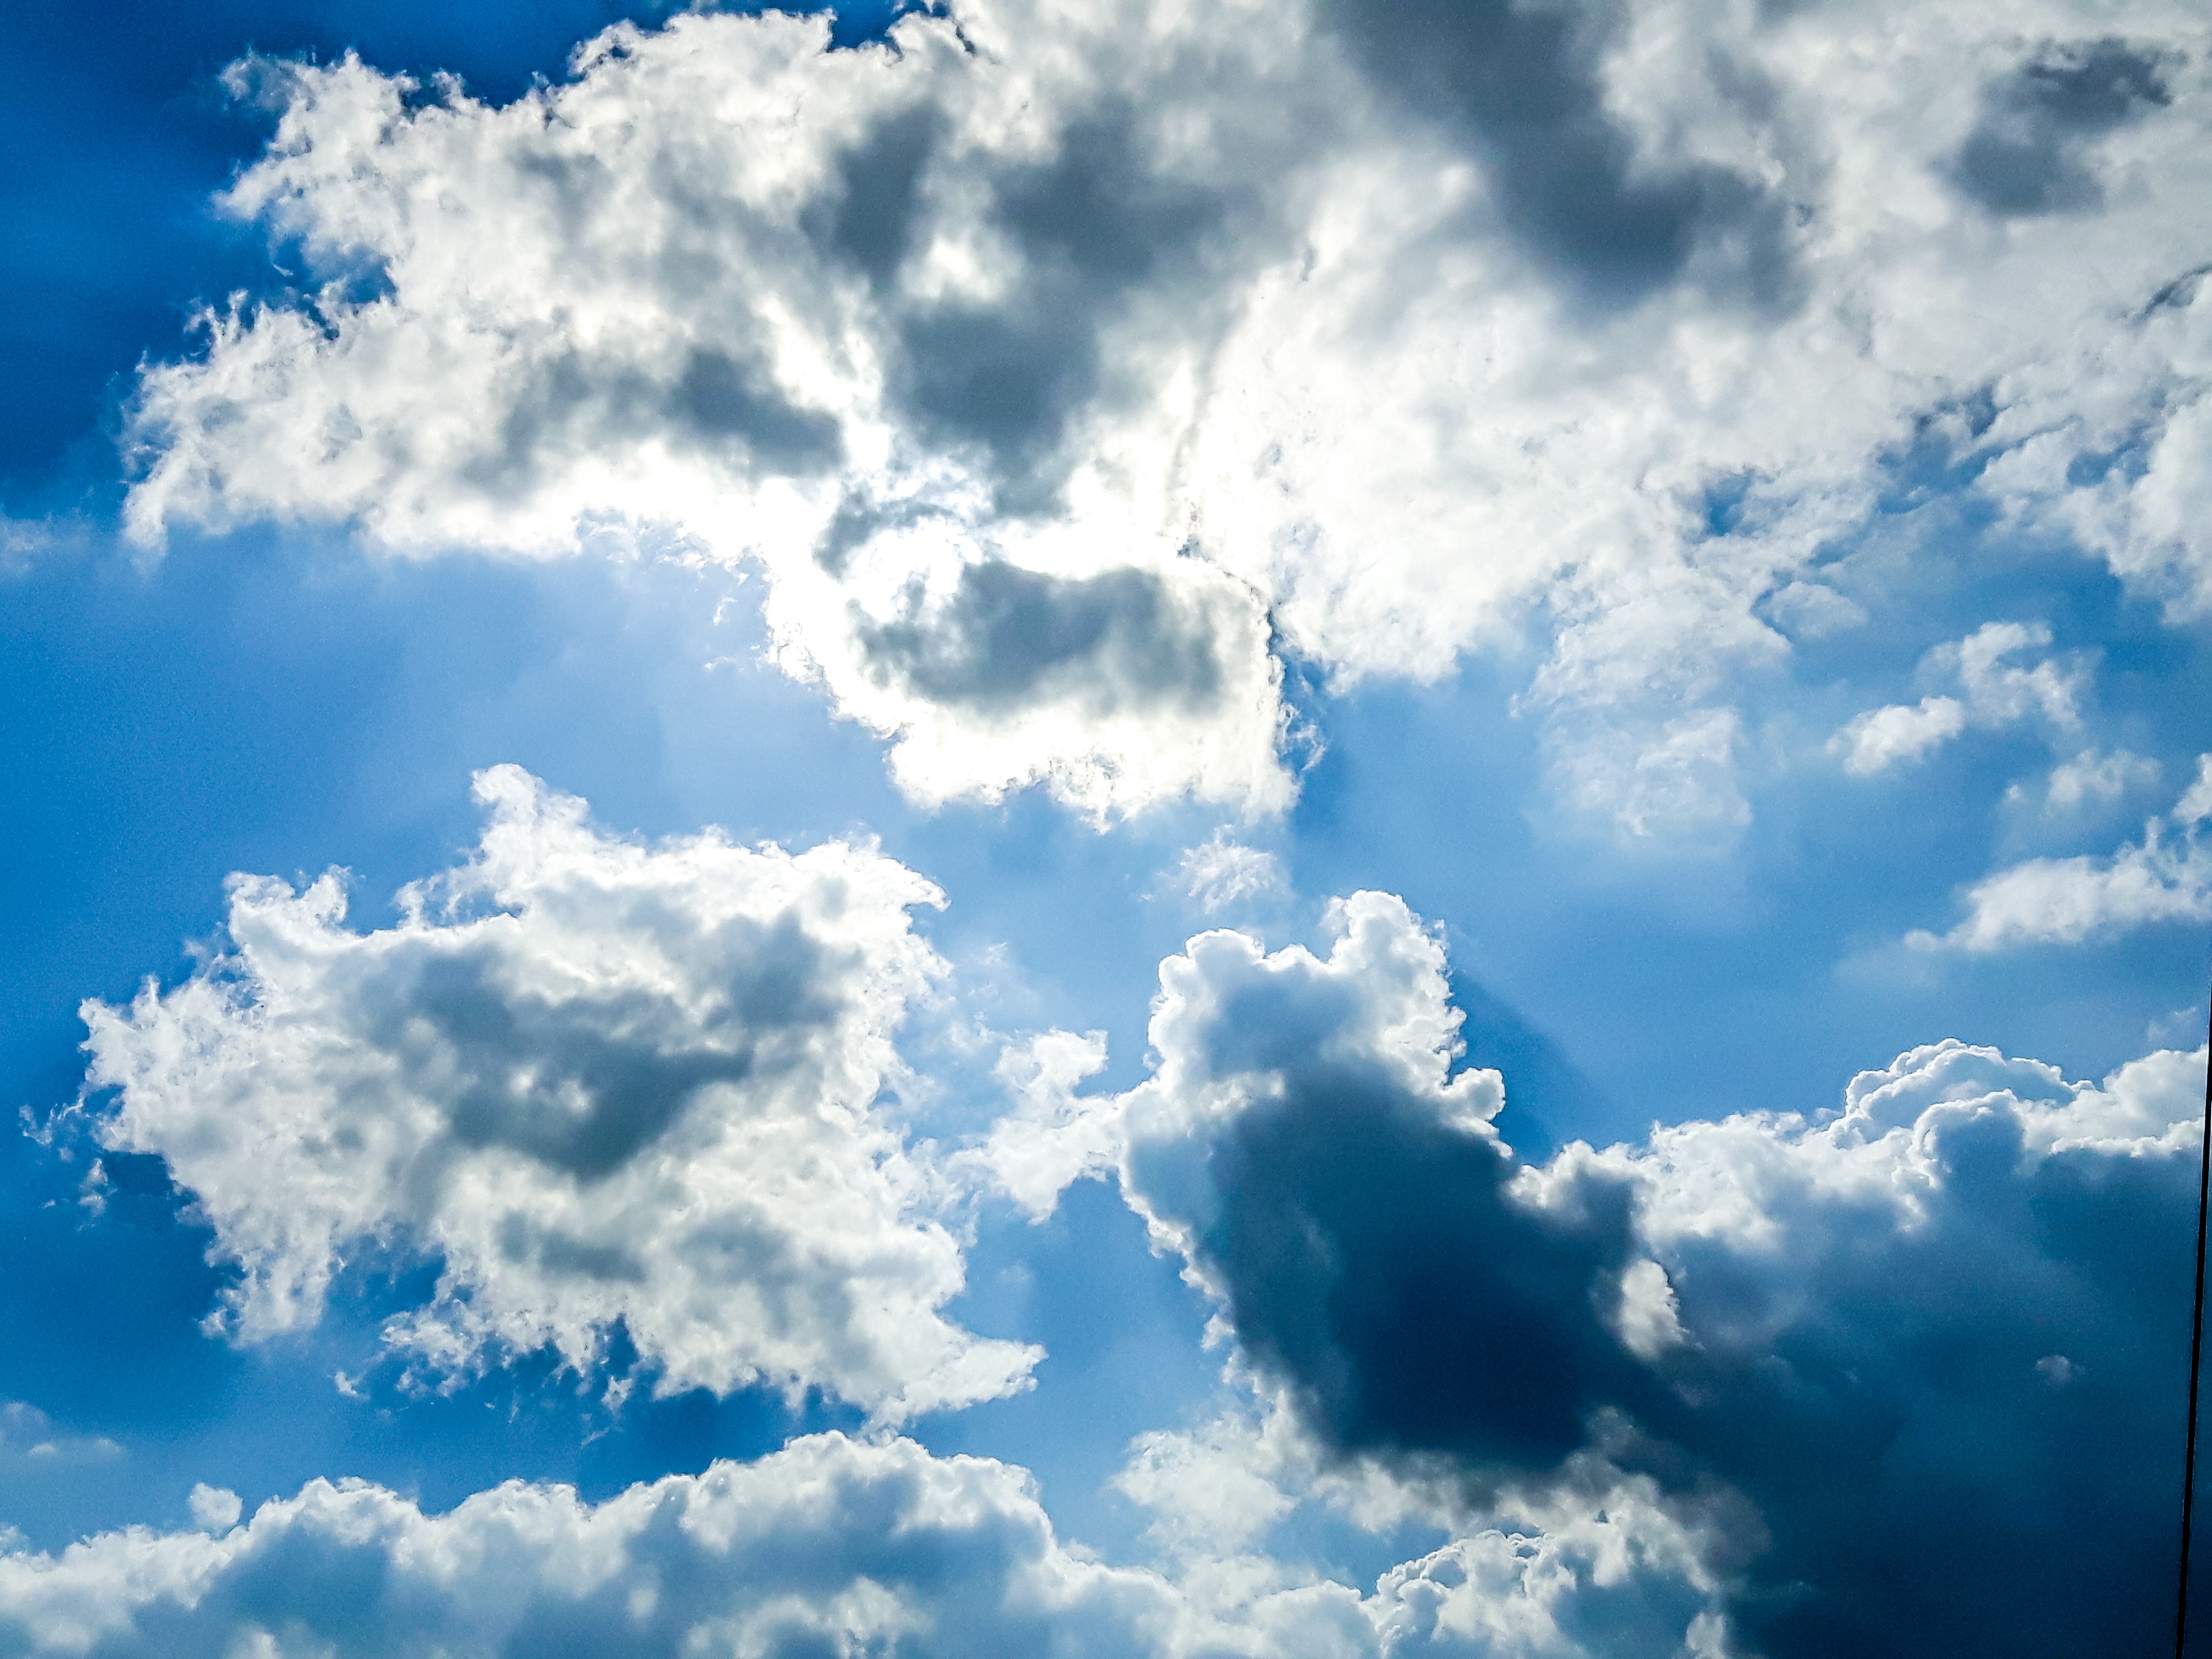
cloud, sky, sunlight, atmosphere, daytime, cumulus, blue, meteorological phenomenon